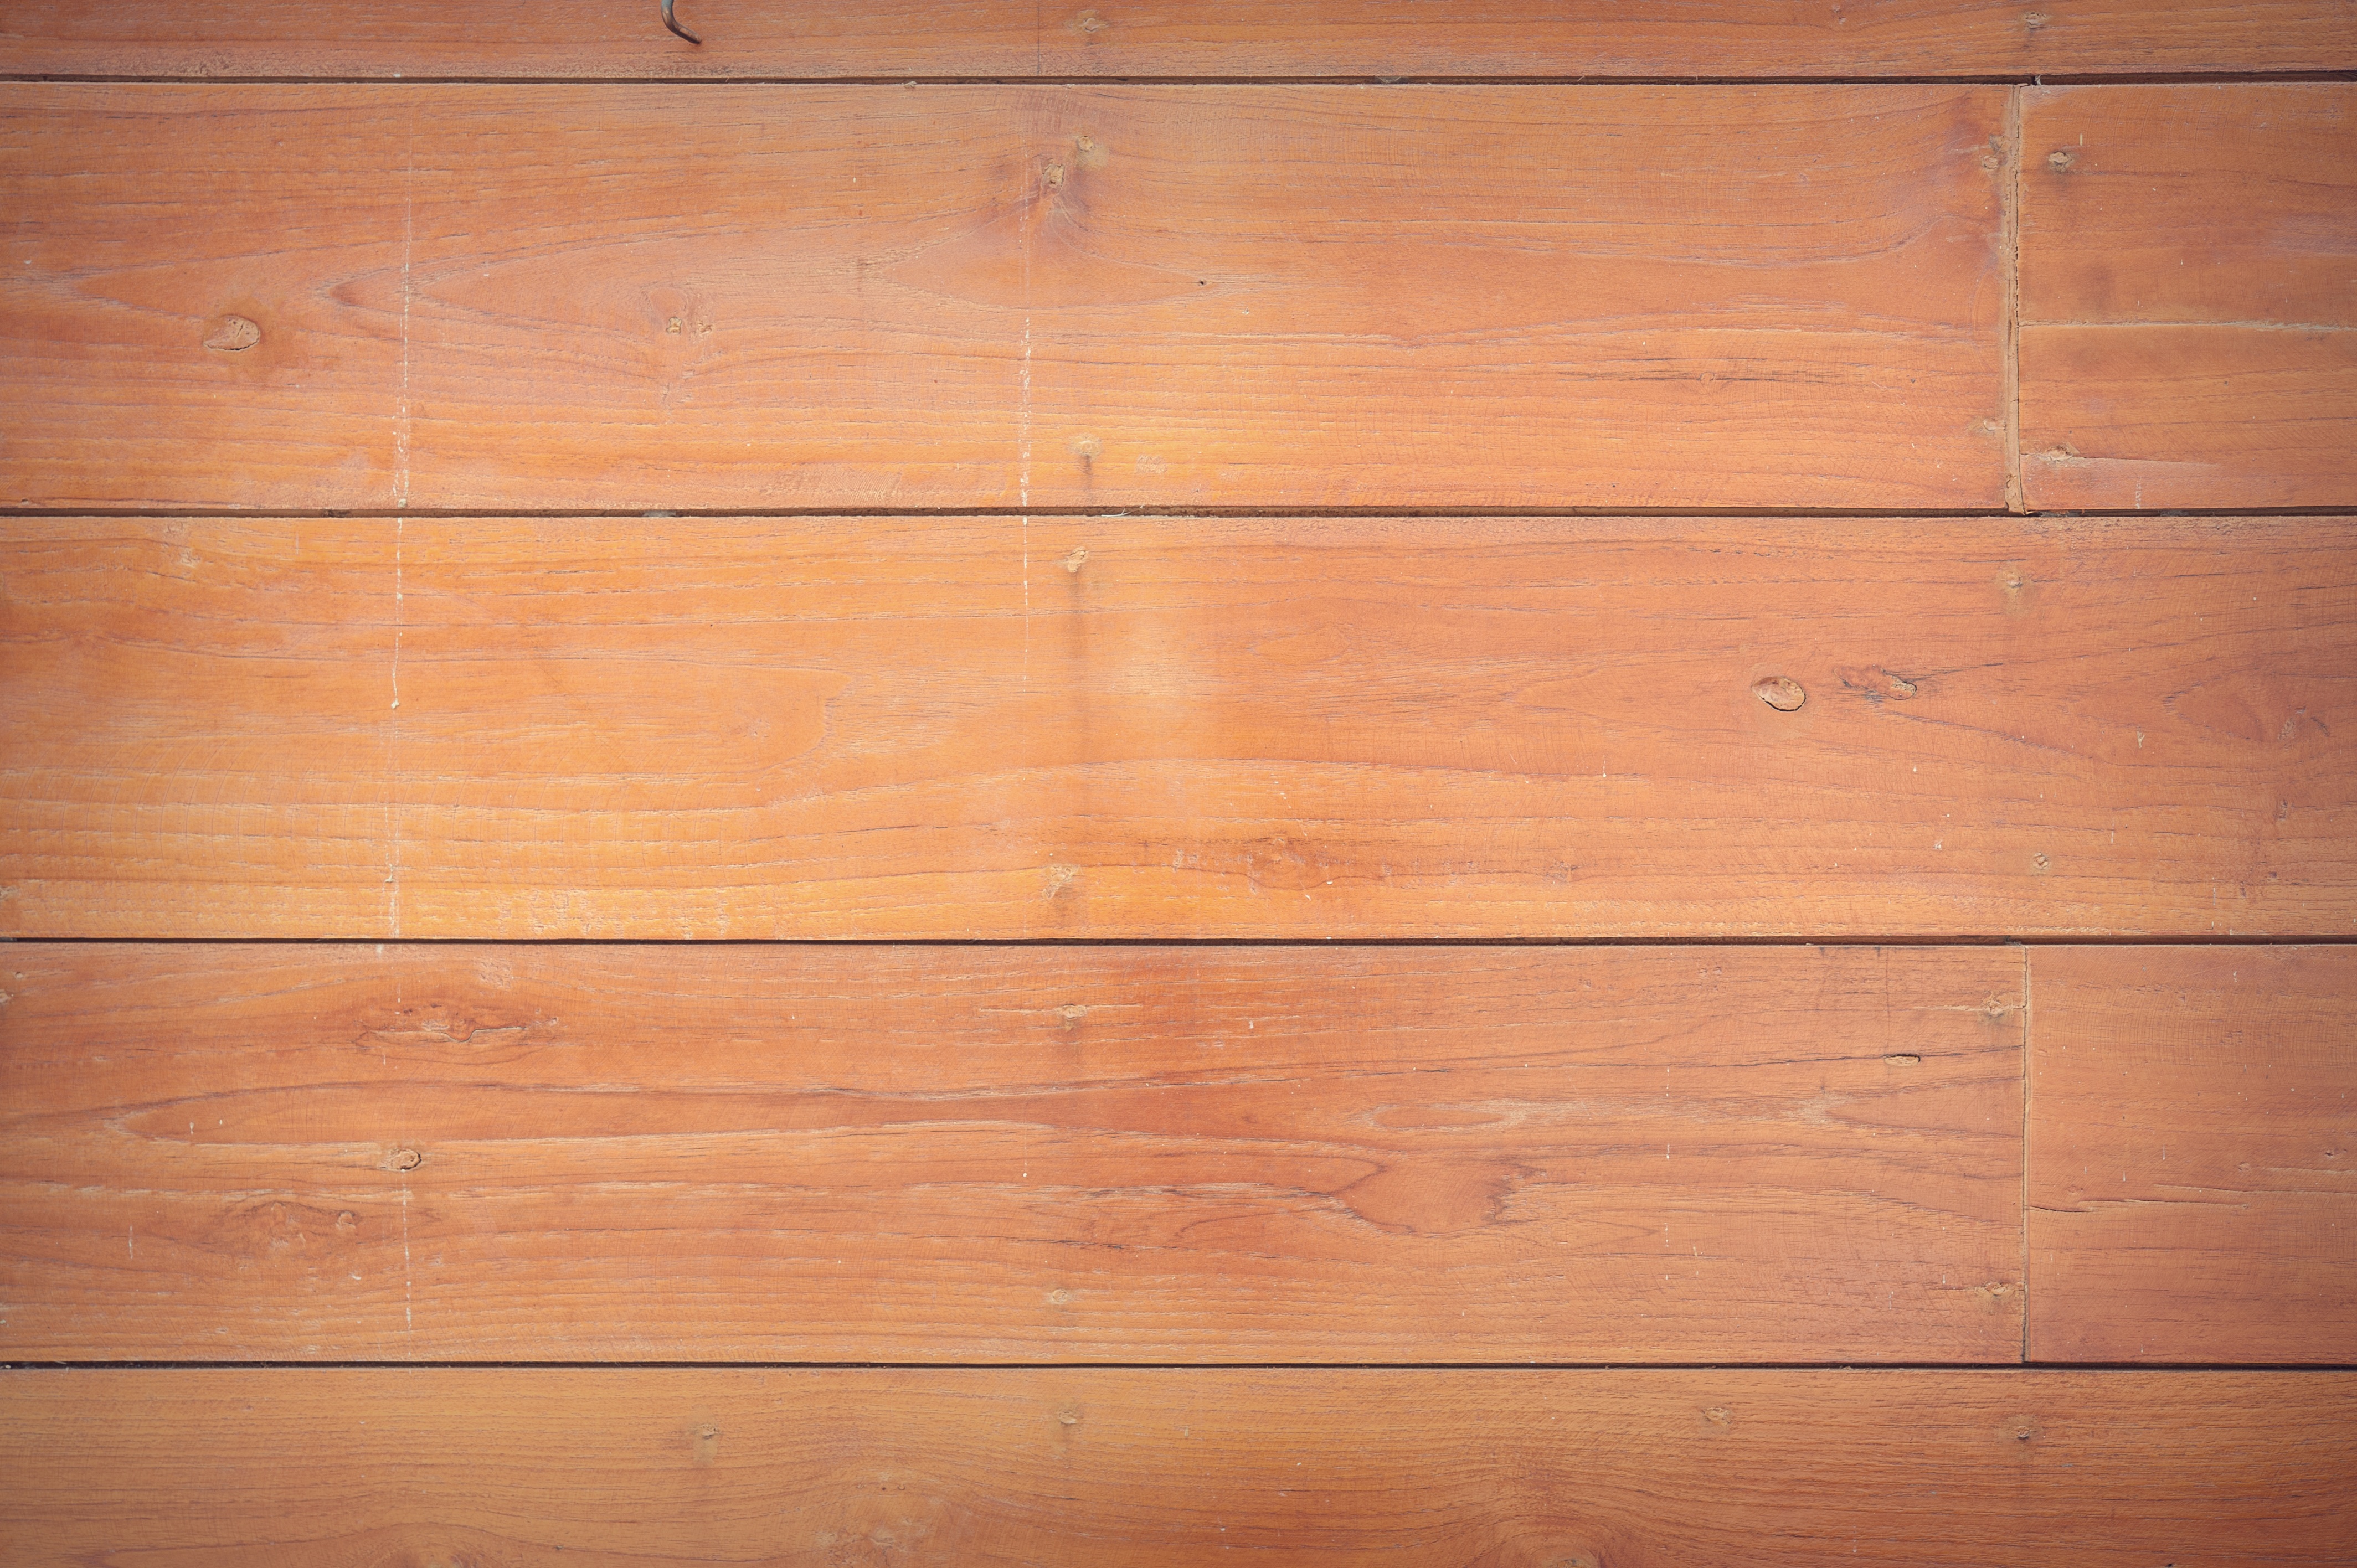
wood, plank, floor, brown, furniture, lumber, door, hardwood, wooden, timber, flooring, plywood, wood flooring, wood planks, softwood, laminate flooring, wood stain